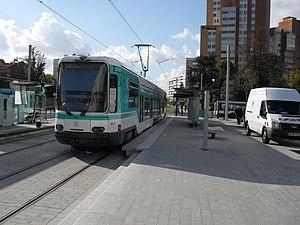
Paris Tramway ligne 1